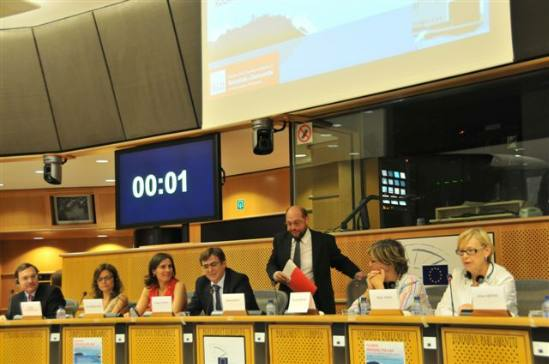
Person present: Yes